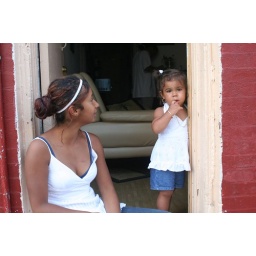
two girls in white